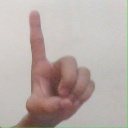
अक्षर: ड